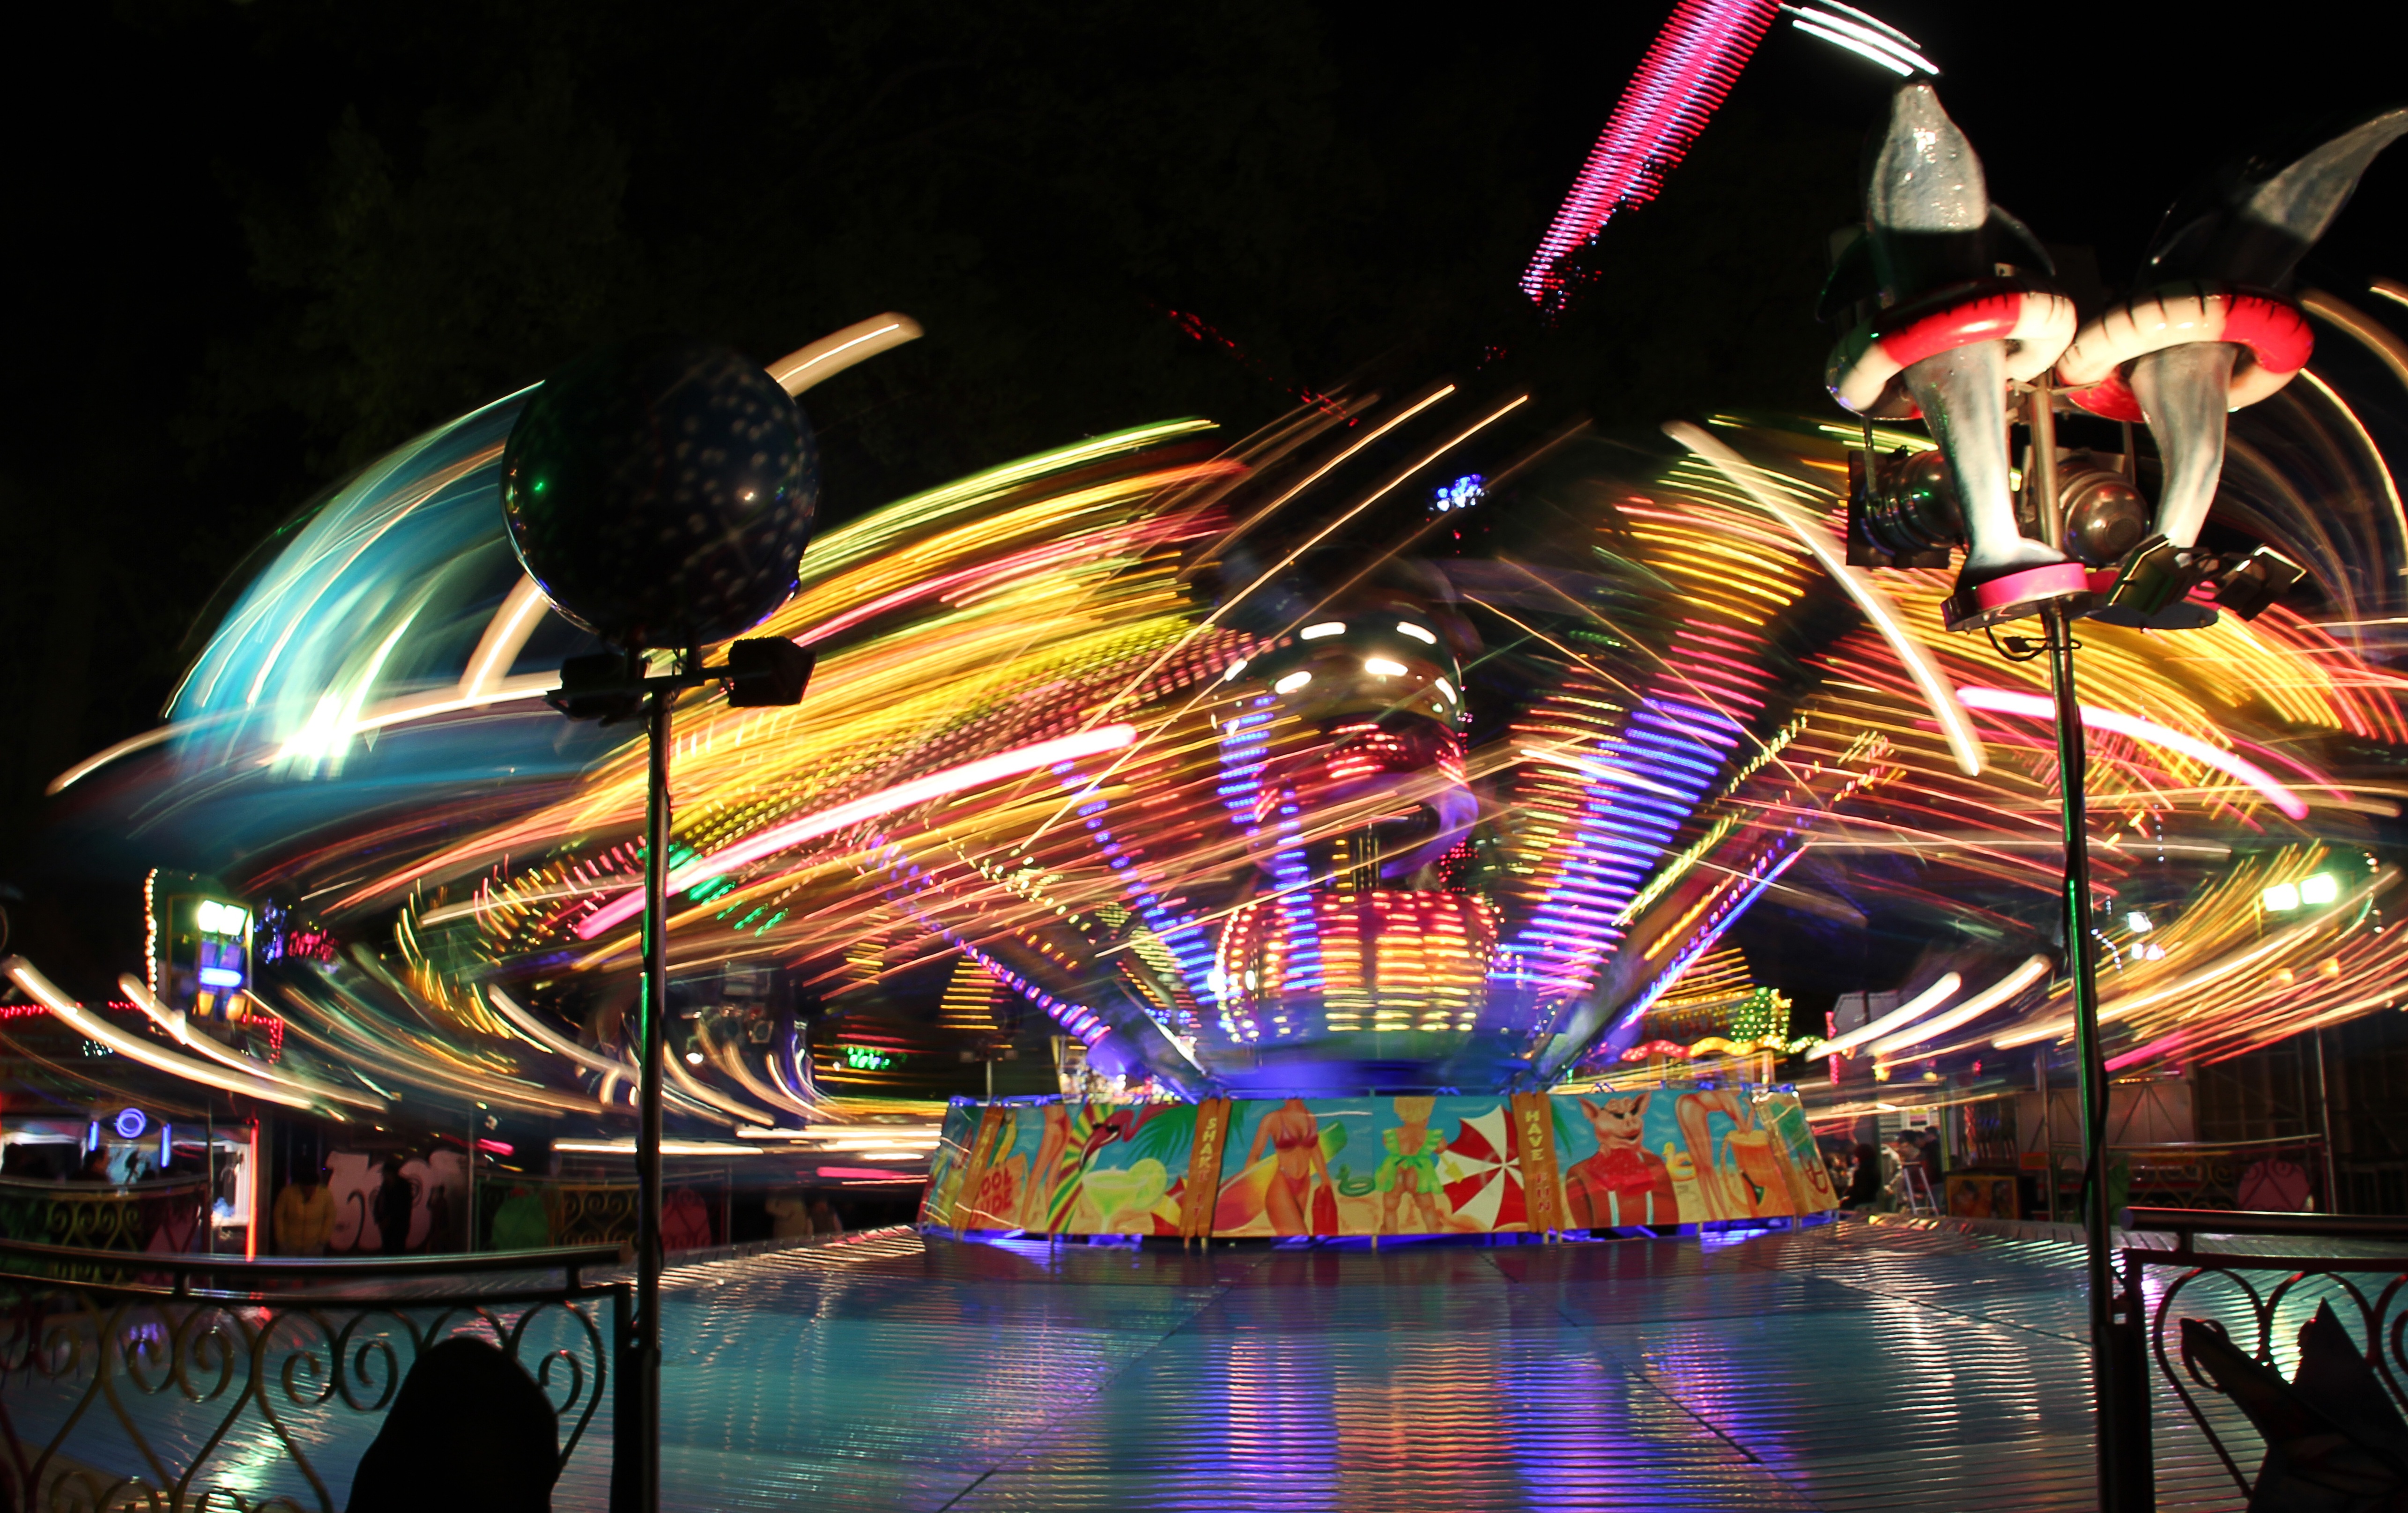
night, atmosphere, recreation, evening, amusement park, park, carousel, festival, party, funfair, entertainment, amusement ride, outdoor recreation, musical theatre